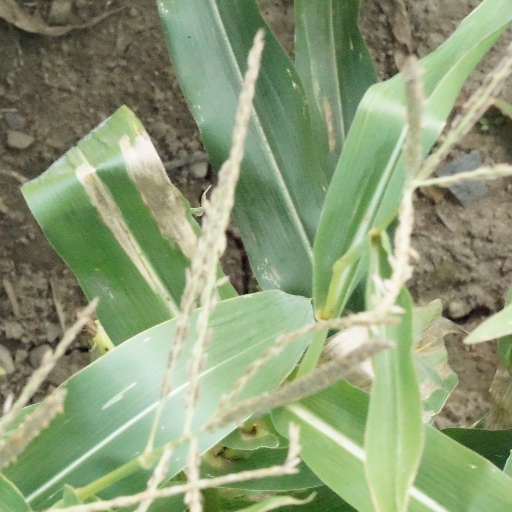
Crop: maize; corn